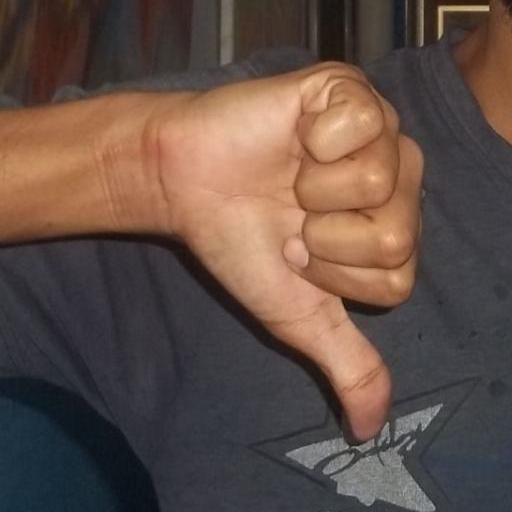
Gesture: dislike